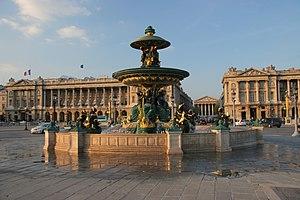
L'Île-de-France est la troisième destination touristique mondiale. Les huit départements de la région présentent une offre touristique très diverse et Paris, à elle seule, capitalise une très forte notoriété. Les sept autres départements d’Île-de-France connaissent un déficit d’image pour le marché régional, national et surtout international.